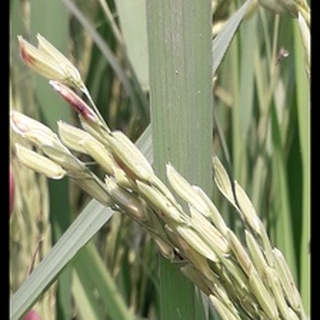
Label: diseased_rice